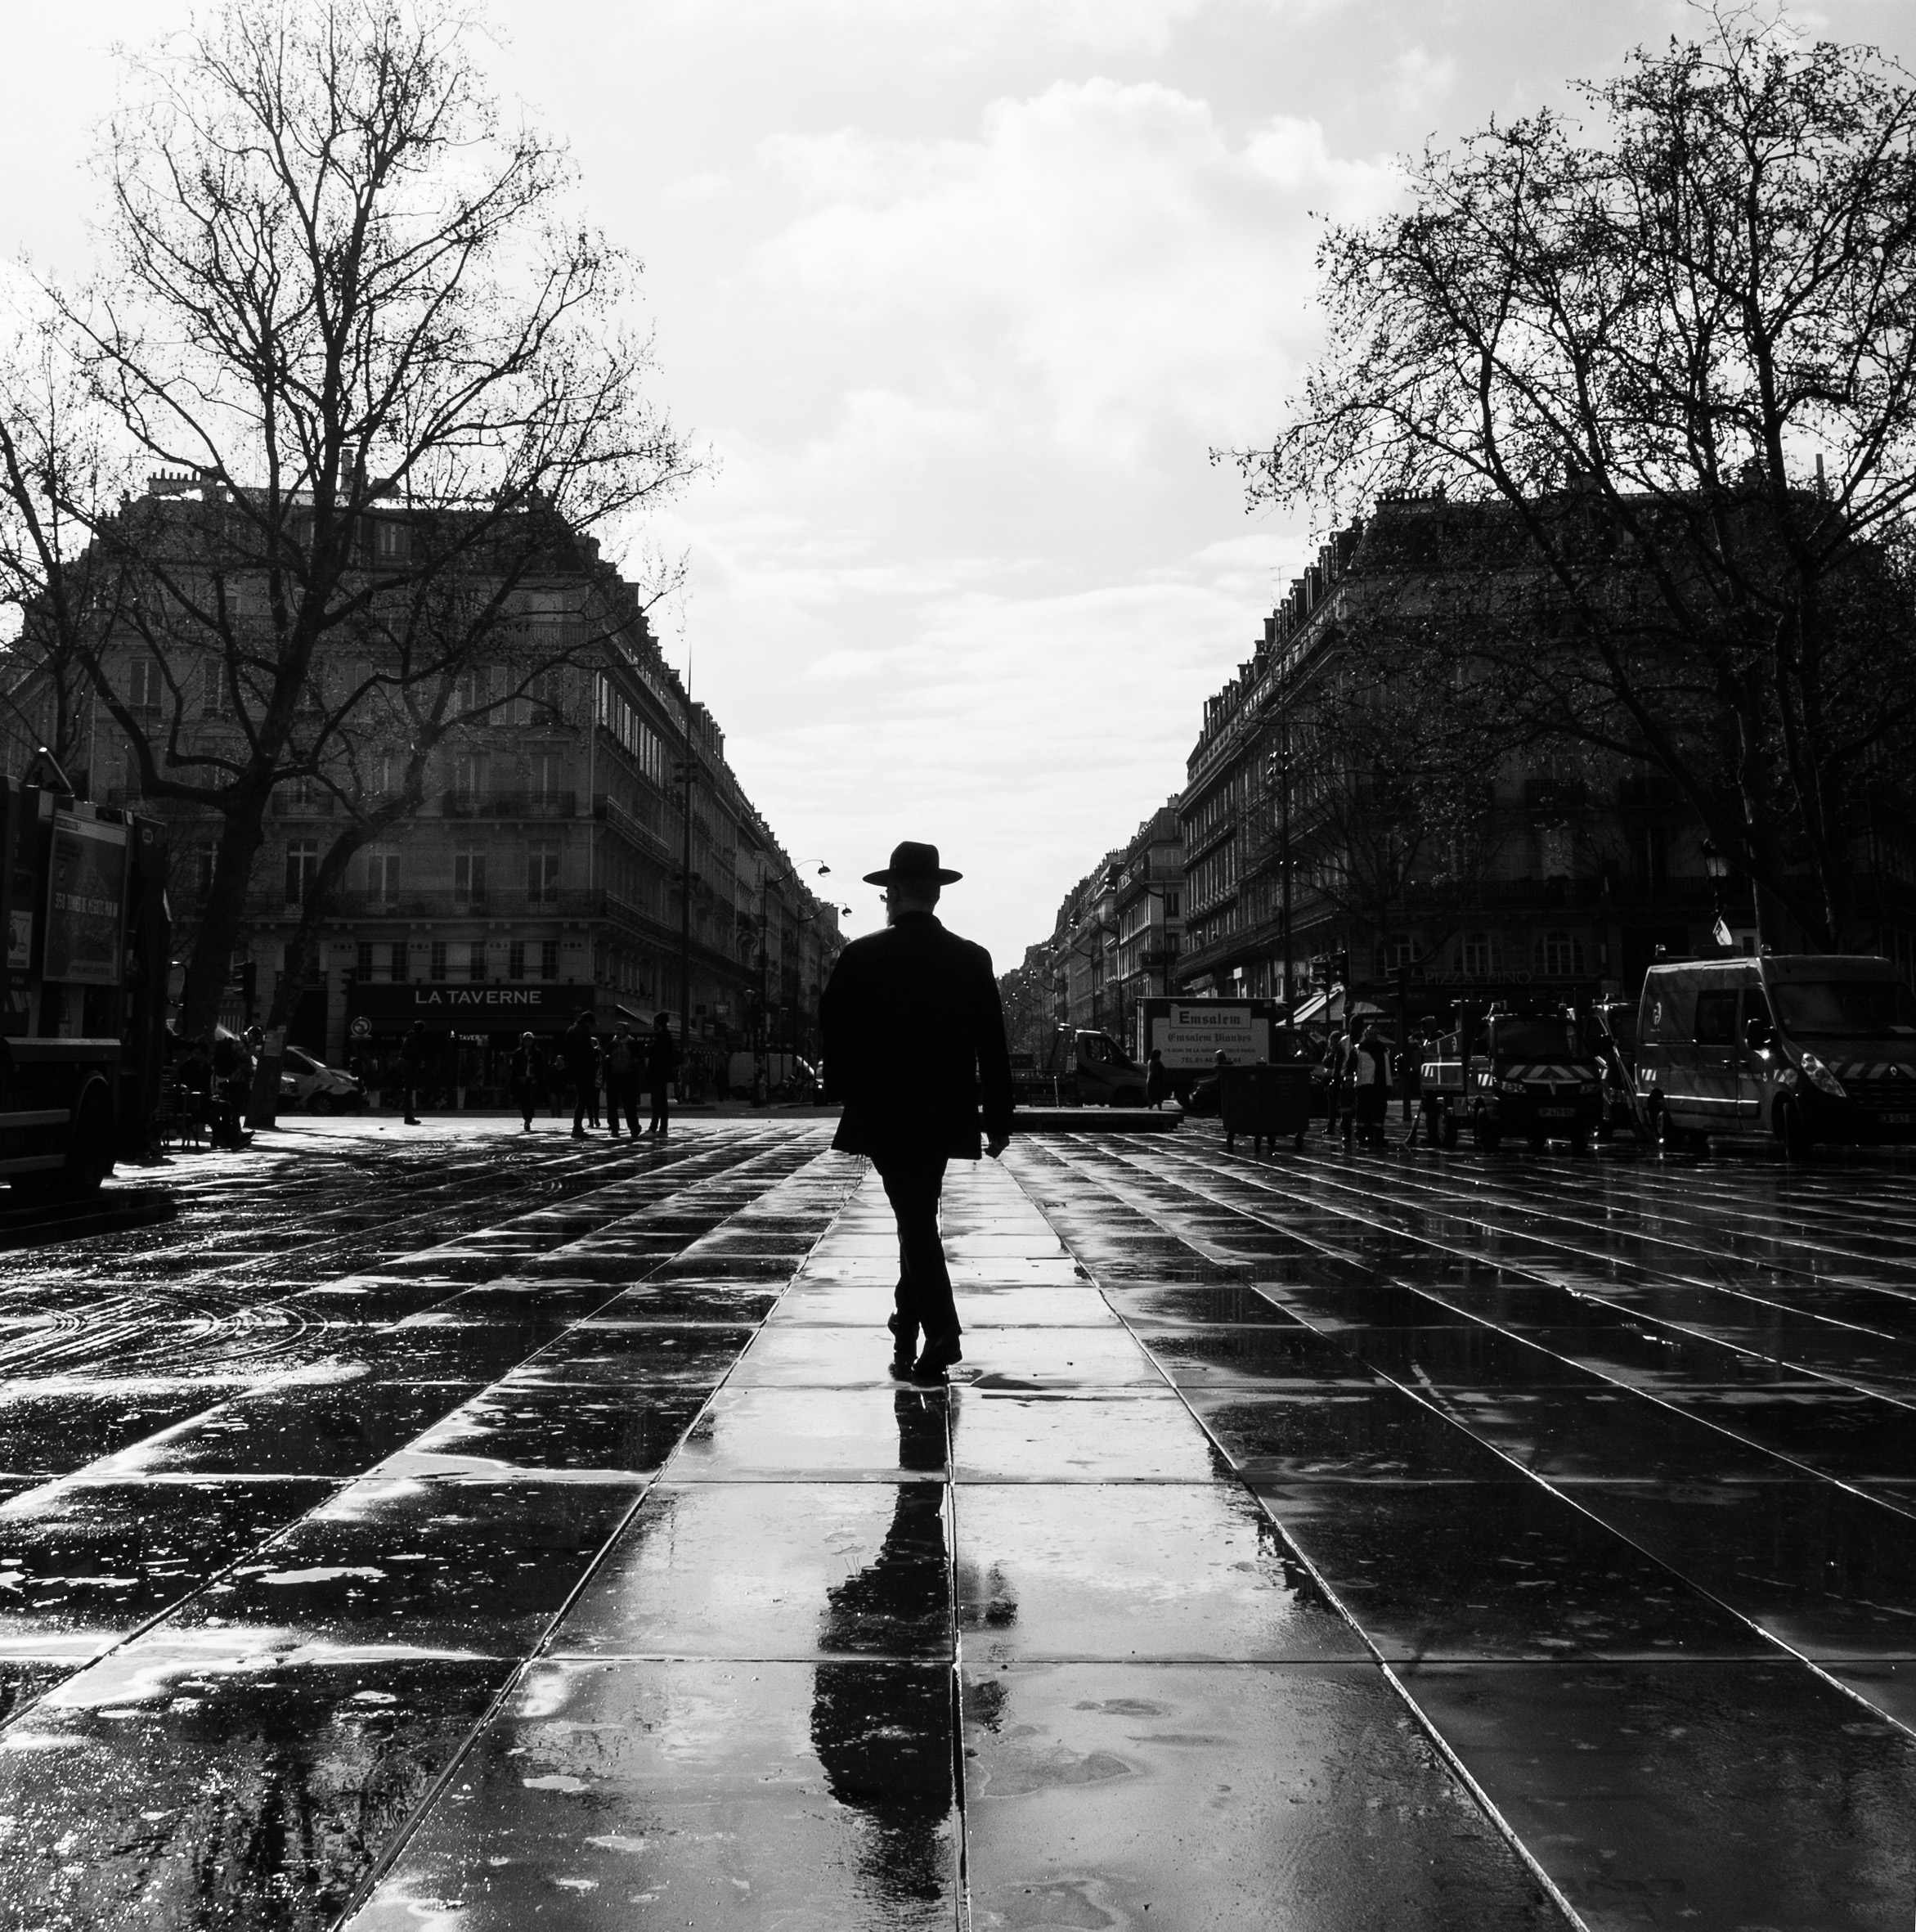
tree, silhouette, winter, black and white, white, street, photography, paris, reflection, black, monochrome, photograph, strassenfotografie, monochrome photography